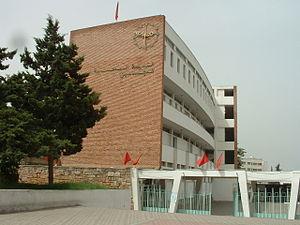
L'école Mohammadia d'ingénieurs à Rabat au Maroc en août 2004.
L'École Mohammadia d'Ingénieurs est l'une des grandes écoles d'ingénieurs au Maroc, elle est située au quartier de l'Agdal à Rabat et attachée à l'Université Mohammed V de Rabat. L'EMI a été inaugurée par feu le roi Mohammed V en 1959, trois ans après l'indépendance du Maroc.
Le système éducatif marocain est caractérisé par la cohabitation du système public et privé, et de l'enseignement francophone et arabophone.